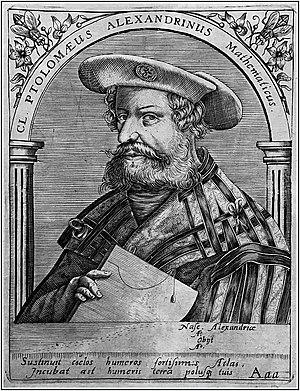
Claude Ptolémée, communément appelé Ptolémée, né vers 100 - mort vers 168 à Canope, est un astronome et astrologue grec qui vécut à Alexandrie (Égypte). Il est également l’un des précurseurs de la géographie. Sa vie est mal connue. Son cognomen Ptolemæus semble indiquer des origines gréco-égyptiennes, et son nomen Claudius une citoyenneté romaine. Son prænomen est inconnu.